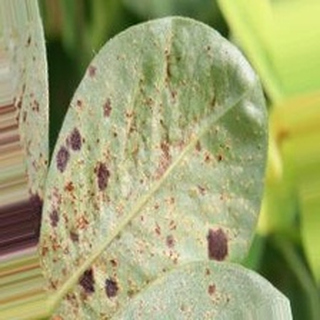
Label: groundnut_rust